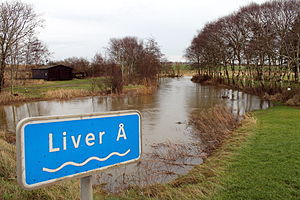
Hydronym
Hydronym er navnet på en vandmasse, eksempelvis en å.
Liver Å, Hjørring Kommune
Et hydronym er et egennavn på en vandmasse. Hydronymy er studiet af hydronymer og hvordan vandforekomster har fået deres navne og hvordan de overføres gennem historien. Hydronymy kan anvendes på floder, søer, indsøer og have.